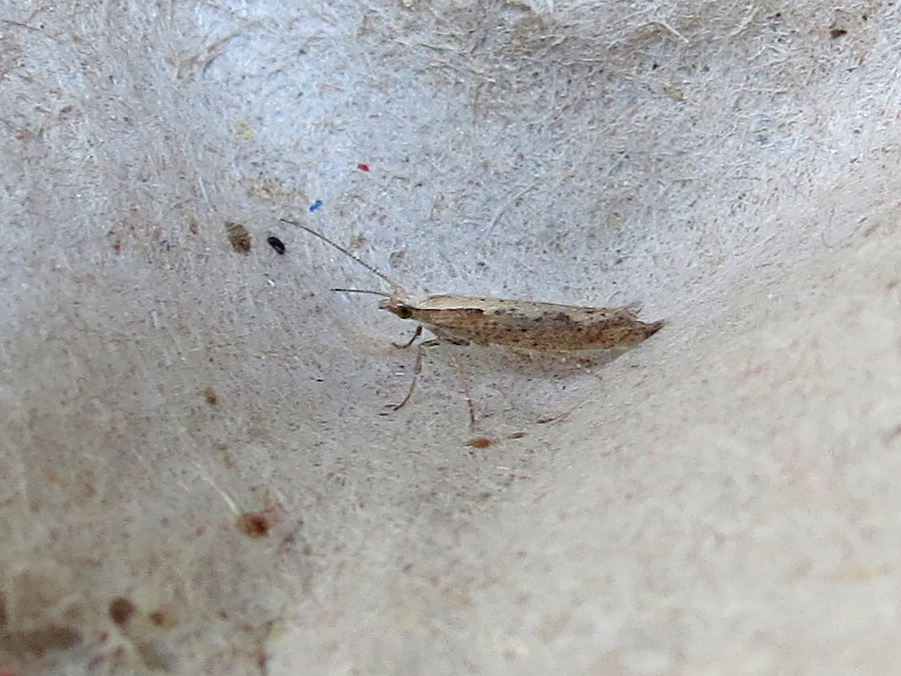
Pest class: diamondback_moth